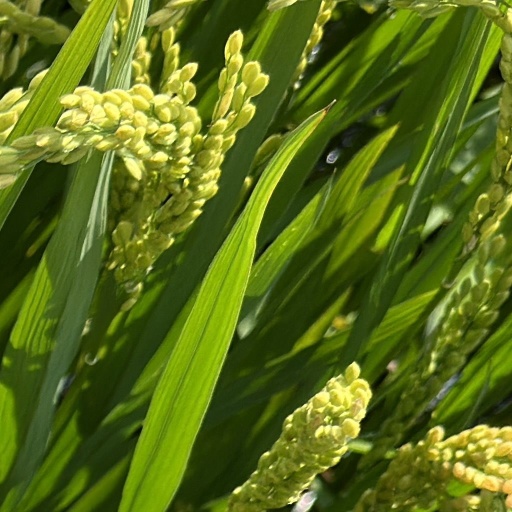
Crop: rice